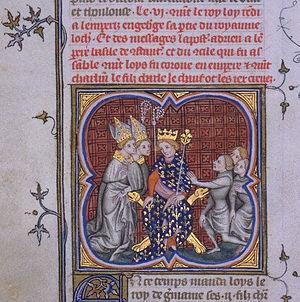
Louis II dit « le Germanique », né vers 806 et mort le 28 août 876 à Francfort-sur-le-Main, issu de la dynastie des Carolingiens, est un des petits-fils de Charlemagne qui procèdent au partage de son Empire en 843. Designé roi de Bavière sous le règne de son père Louis le Pieux, il fut premier roi de Francie orientale de 843 à sa mort. C'est ainsi que Louis II peut être considéré comme le premier souverain allemand.